Architecture of Melbourne

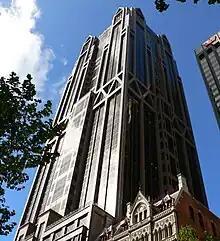
ANZ's 1993 World Headquarters Tudor gothic inspired tower was designed to assimilate the cluster of 19th century gothic revival buildings below

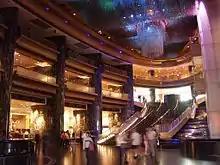
The Atrium at Crown Melbourne, completed in 1997, is one of the building's many highly detailed interior features

The turn of the century in Melbourne marked the federation of Australia in 1901. The 1880s landboom had been followed by an equally large crash, the collapse of building societies and some banks, and an almost complete halt in construction by 1893. Sydney fared somewhat better, grew faster, and overtook Melbourne in size and population by 1901. Melbourne remained important thanks to its status as Australia's (interim) capital city, the home of the Commonwealth of Australia. The Victorian Parliament House on Spring Street was handed over to house the parliament of Australia, while the Victorian parliament moved to the Exhibition Buildings. Economic revival in the 1900s saw a resurgence of construction. In this period, architects began to look less to England for inspiration, and more to the United States, particularly the Romanesque Revival.